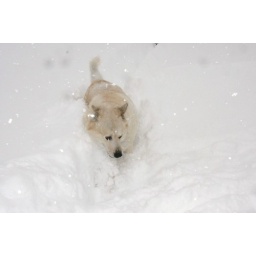
This is a big dog -- literally swimming in the snow on the road outside our house!